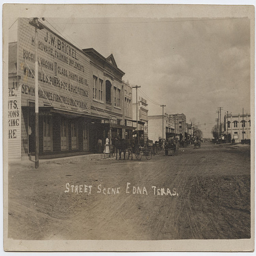
A dirt road traveling past small old fashioned buildings.
A black and white photo of a street in Edna, Texas.
A dirt road has buildings and horses and buggies on it.
A vintage photograph of a street scene in an old western town.
An old street with horses pulling carts next to buildings